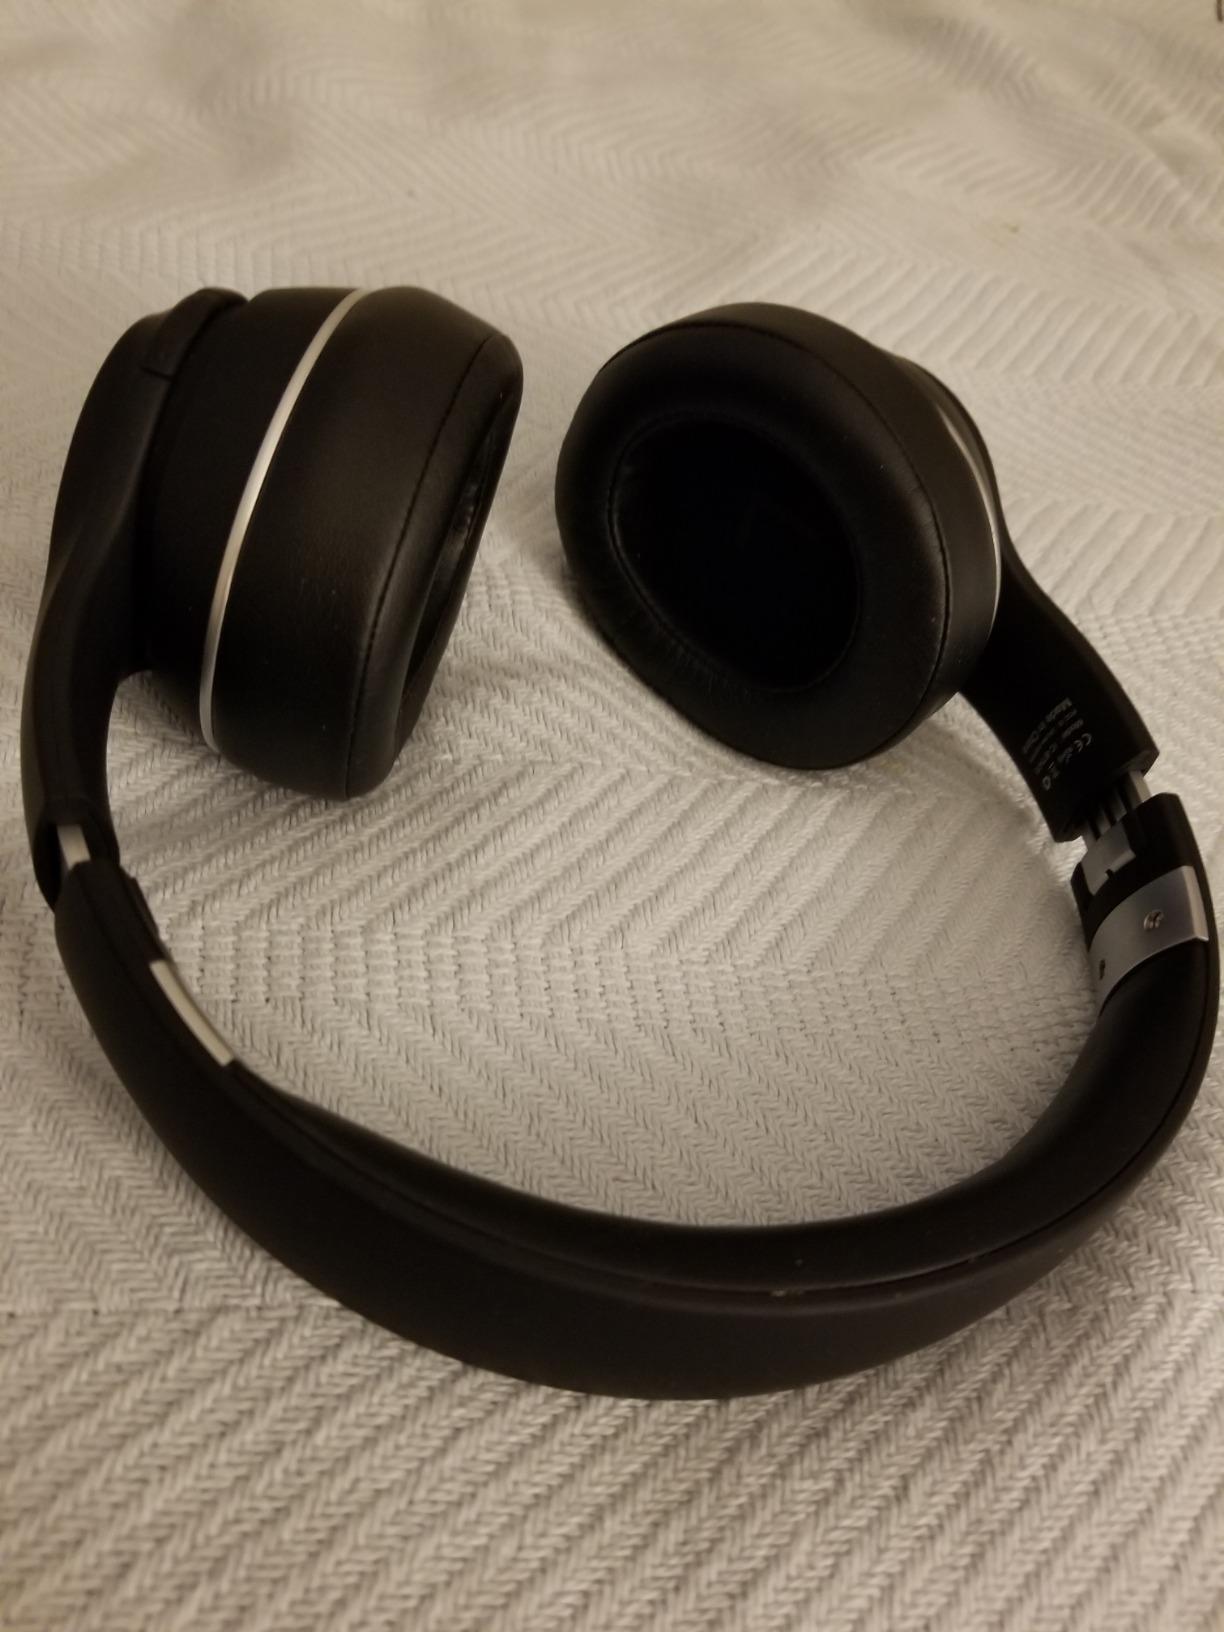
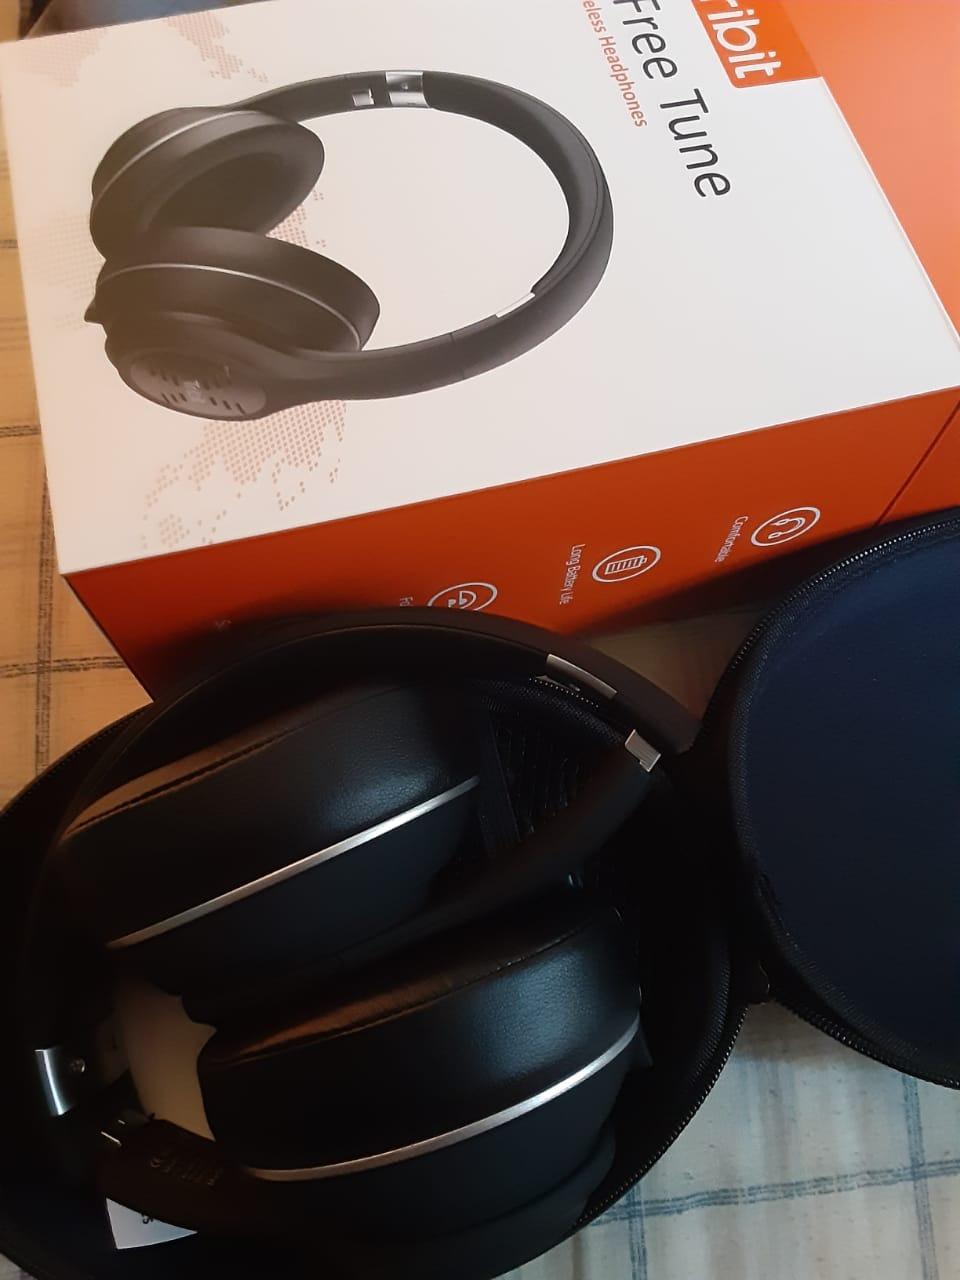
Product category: headphones
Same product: yes